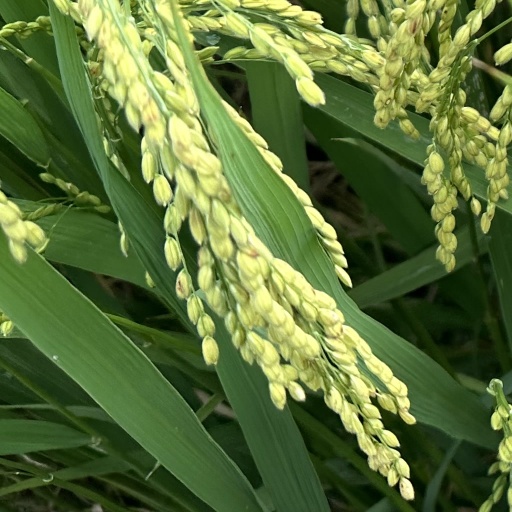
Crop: rice